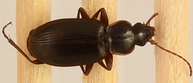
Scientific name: Calathus advena
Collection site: Rocky Mountains NEON (RMNP), plot RMNP_014